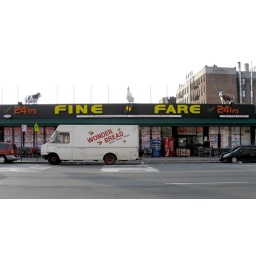
Giant rooftop cows and chickens lure passers by into the Fine Fare